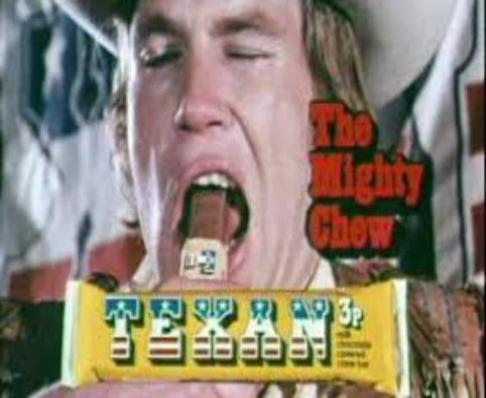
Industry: Food